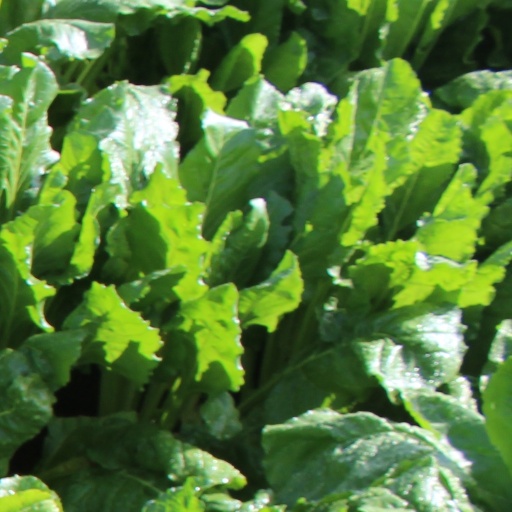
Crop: sugar beet